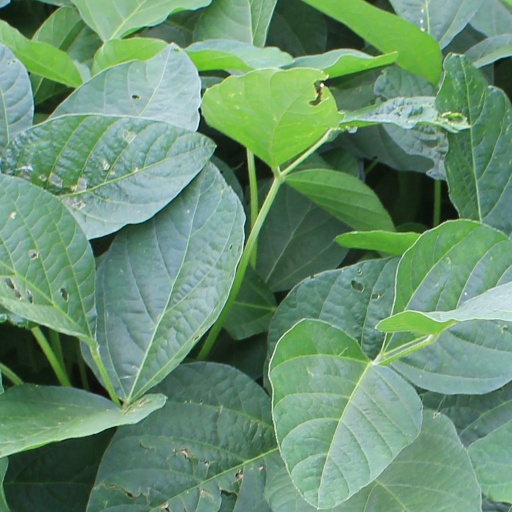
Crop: soybean